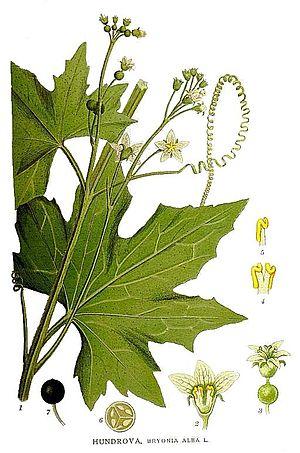
Bryonia alba est une espèce de plantes herbacées grimpantes de la famille des Cucurbitaceae, originaire d'Europe et d'Asie centrale. C'est une plante toxique dans toutes ses parties.